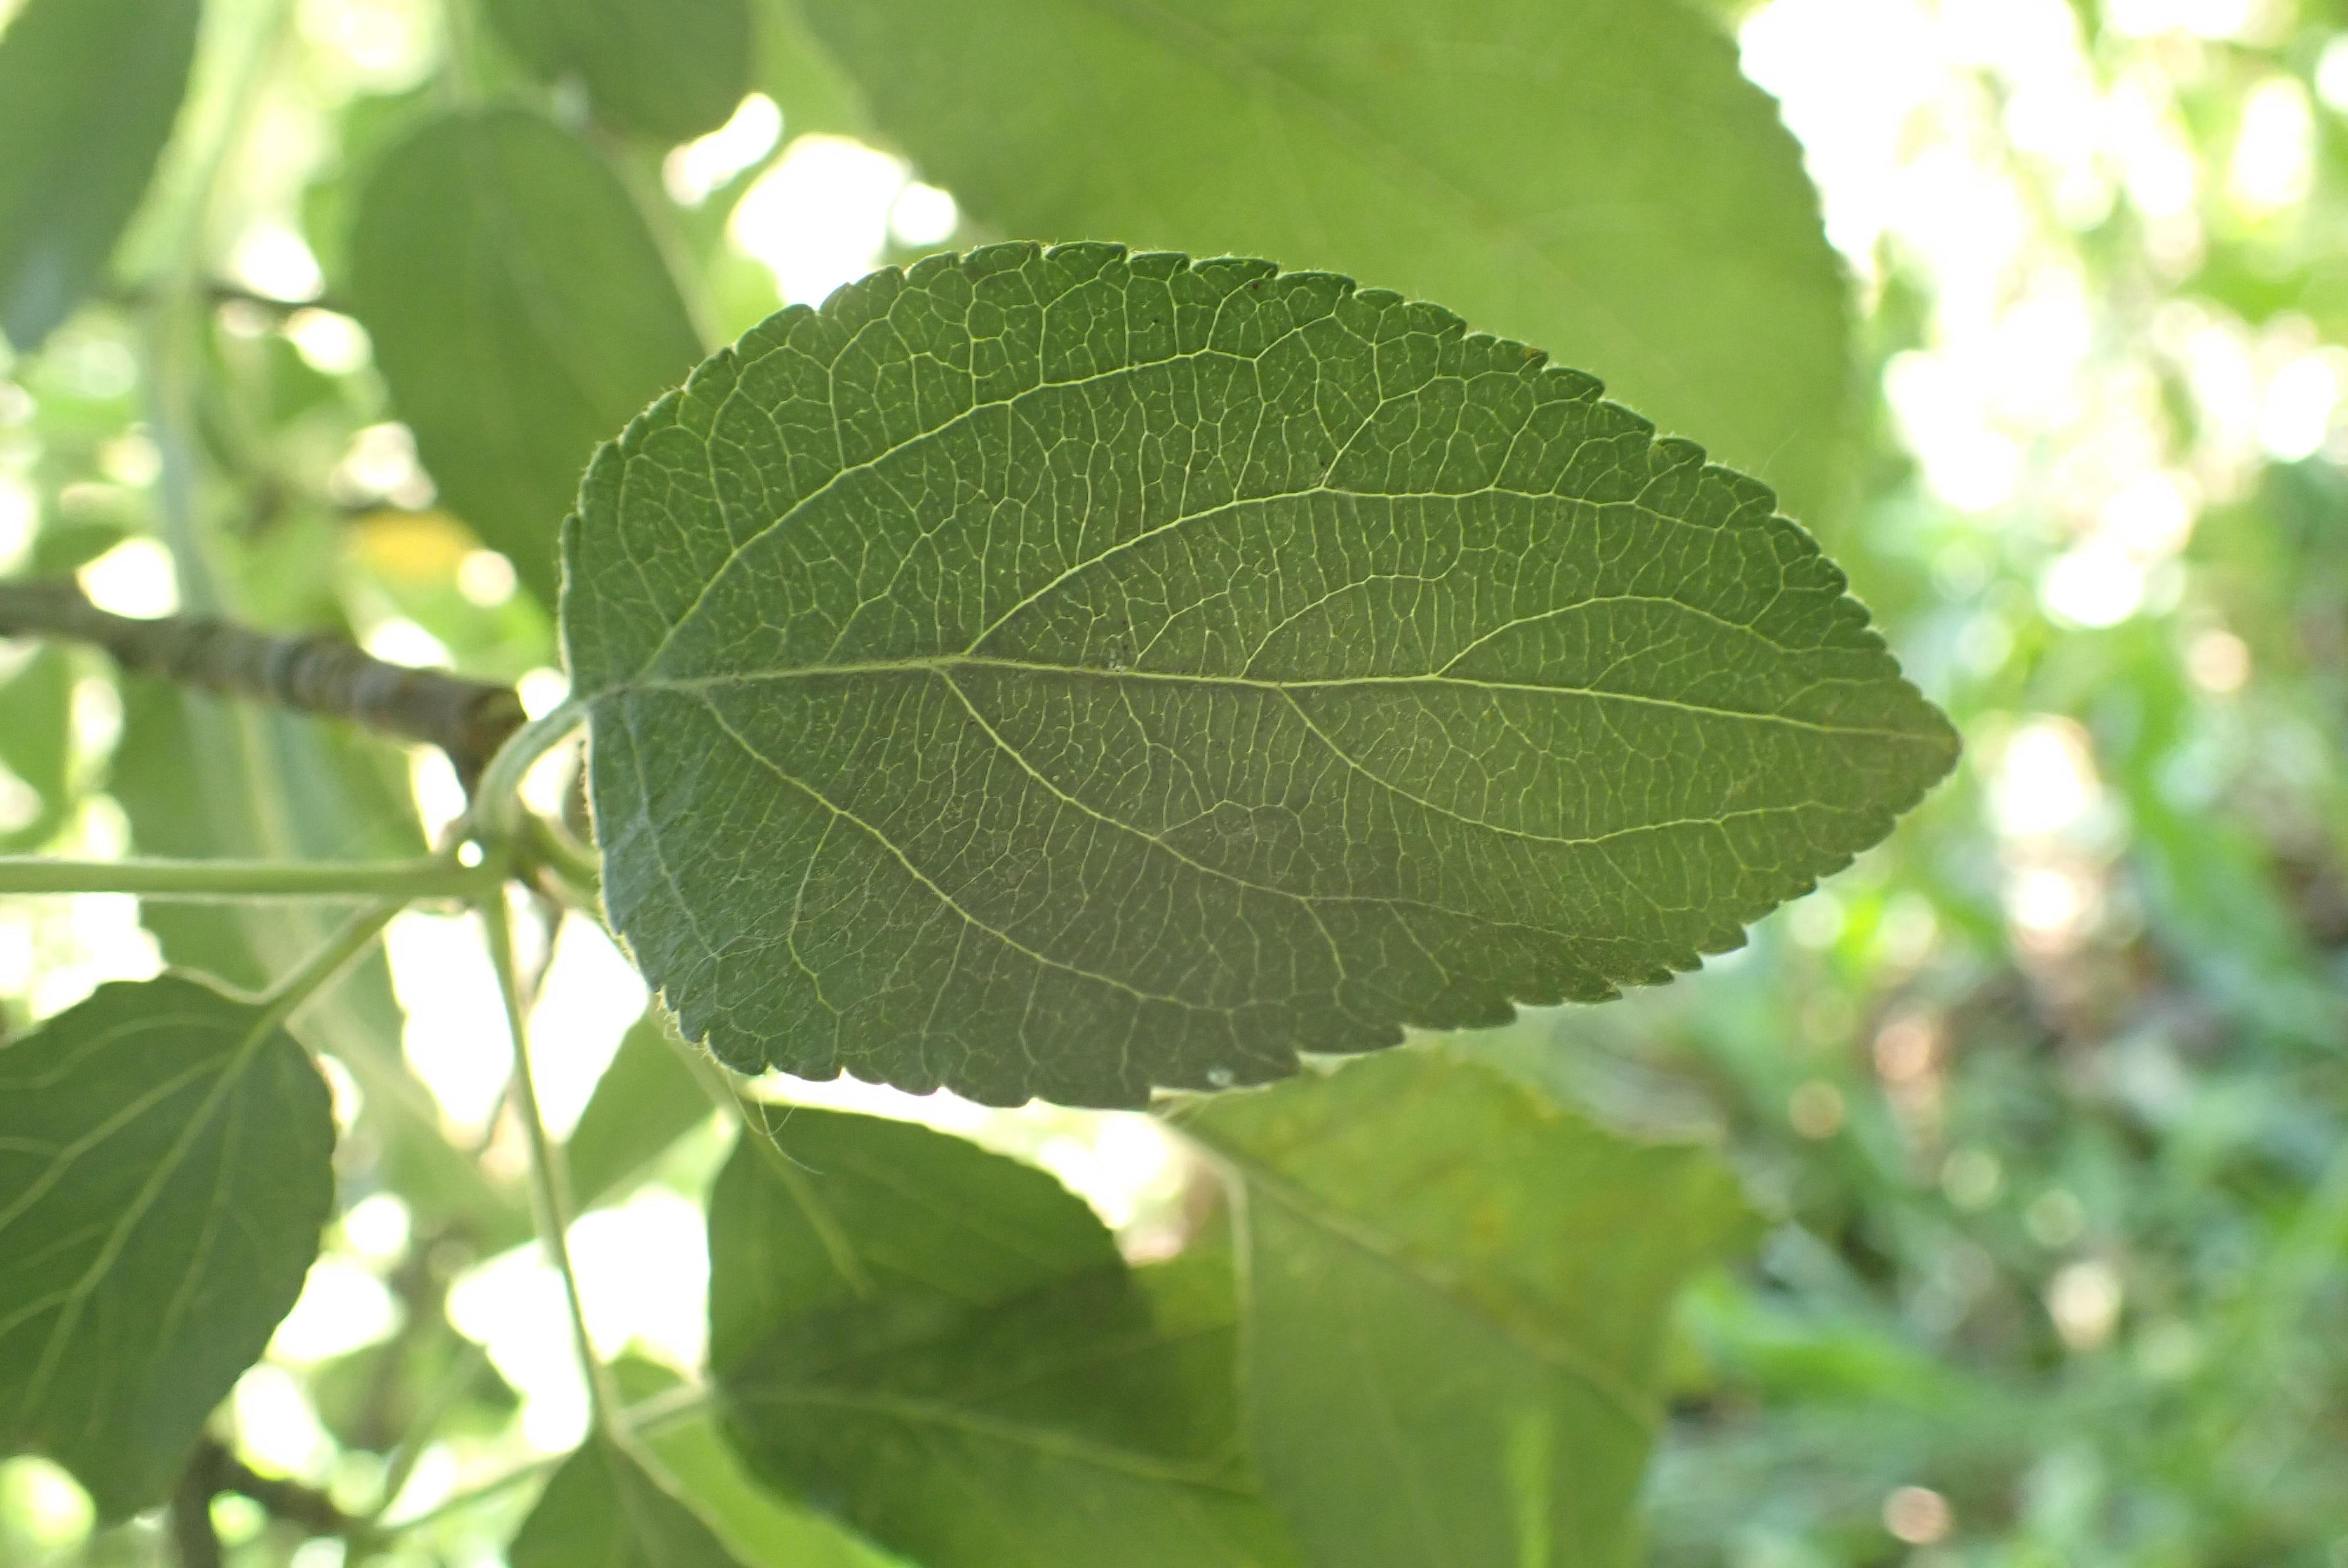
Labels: healthy